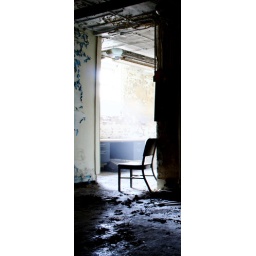
chair in door